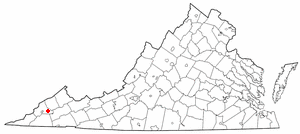
Coeburn est une municipalité américaine située dans le comté de Wise en Virginie. Selon le recensement de 2010, Coeburn compte 2 139 habitants.